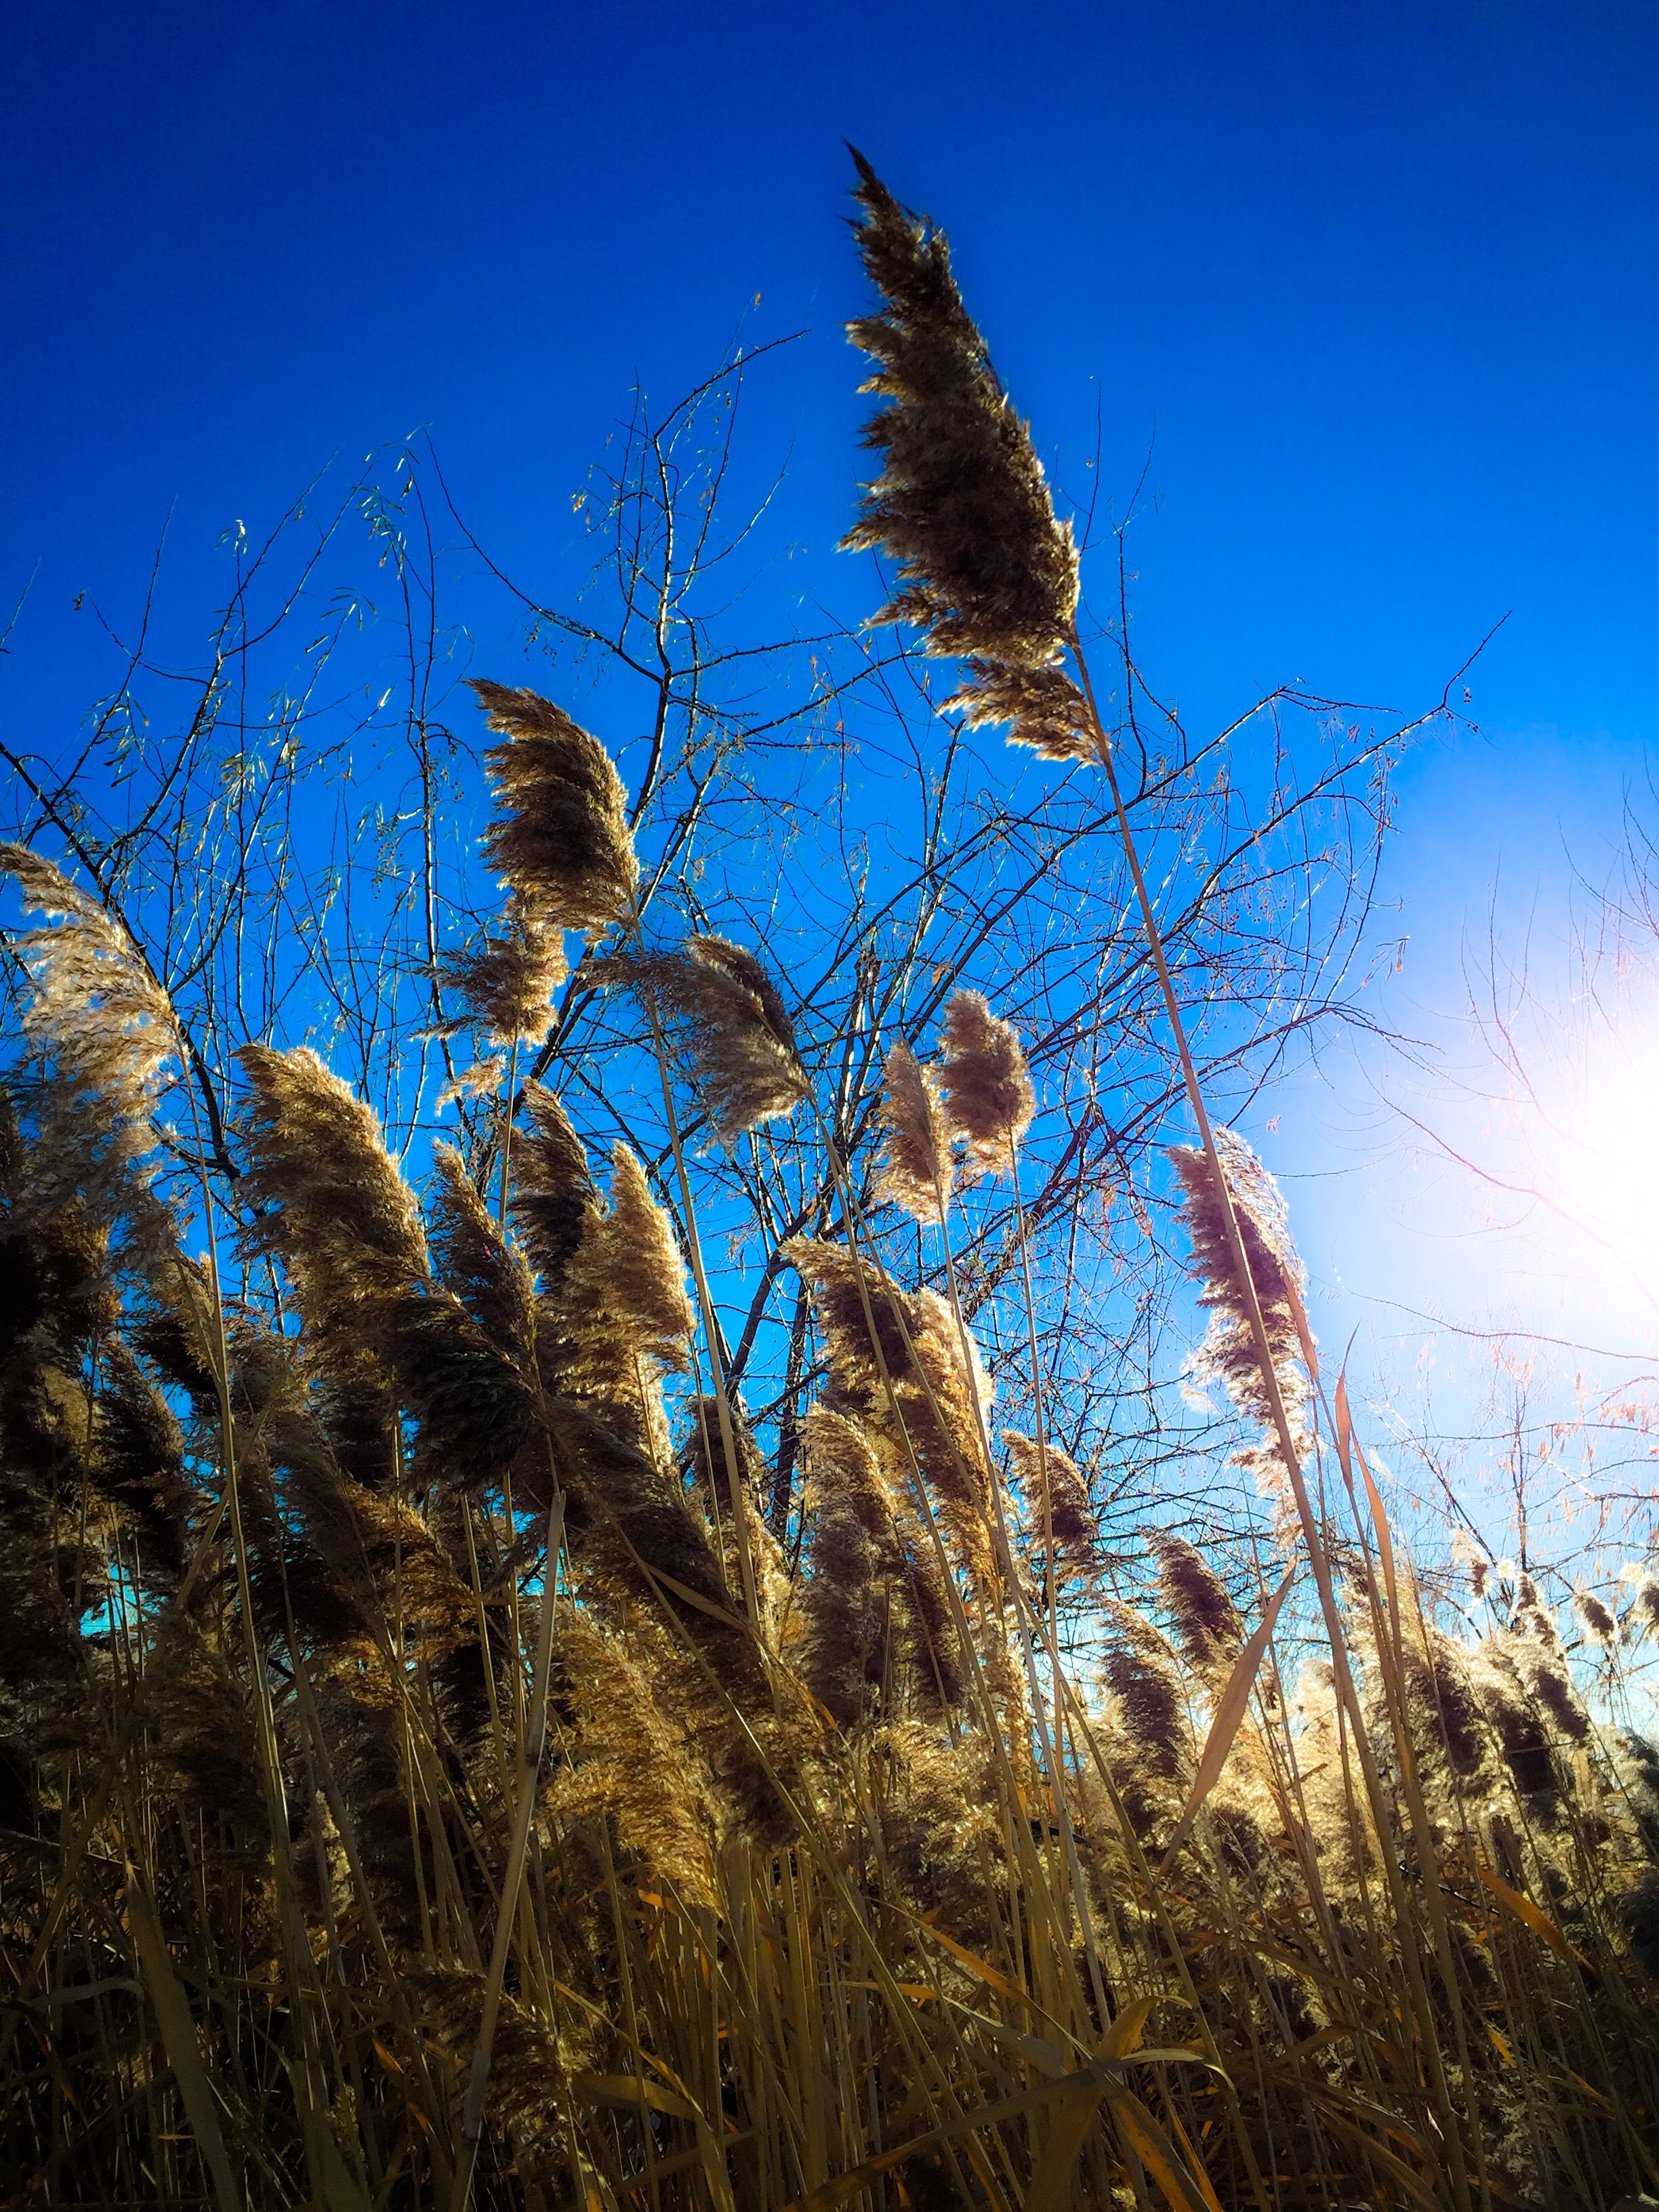
tree, nature, grass, winter, cloud, plant, sky, sunset, field, prairie, sunlight, leaf, flower, wind, evening, crop, autumn, agriculture, flora, spikes, grasses, flowering plant, grass family, land plant, phragmites, arecales